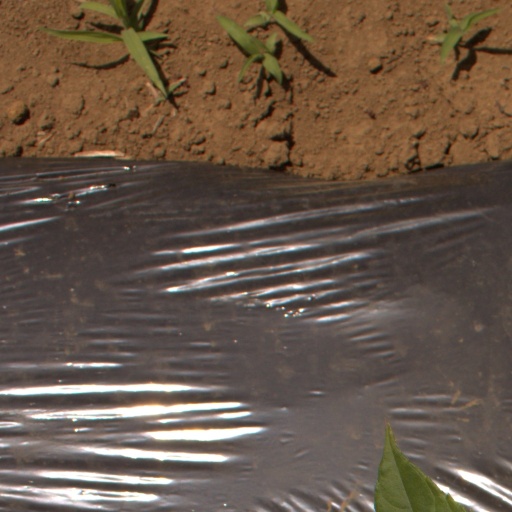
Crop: Jerusalem artichoke